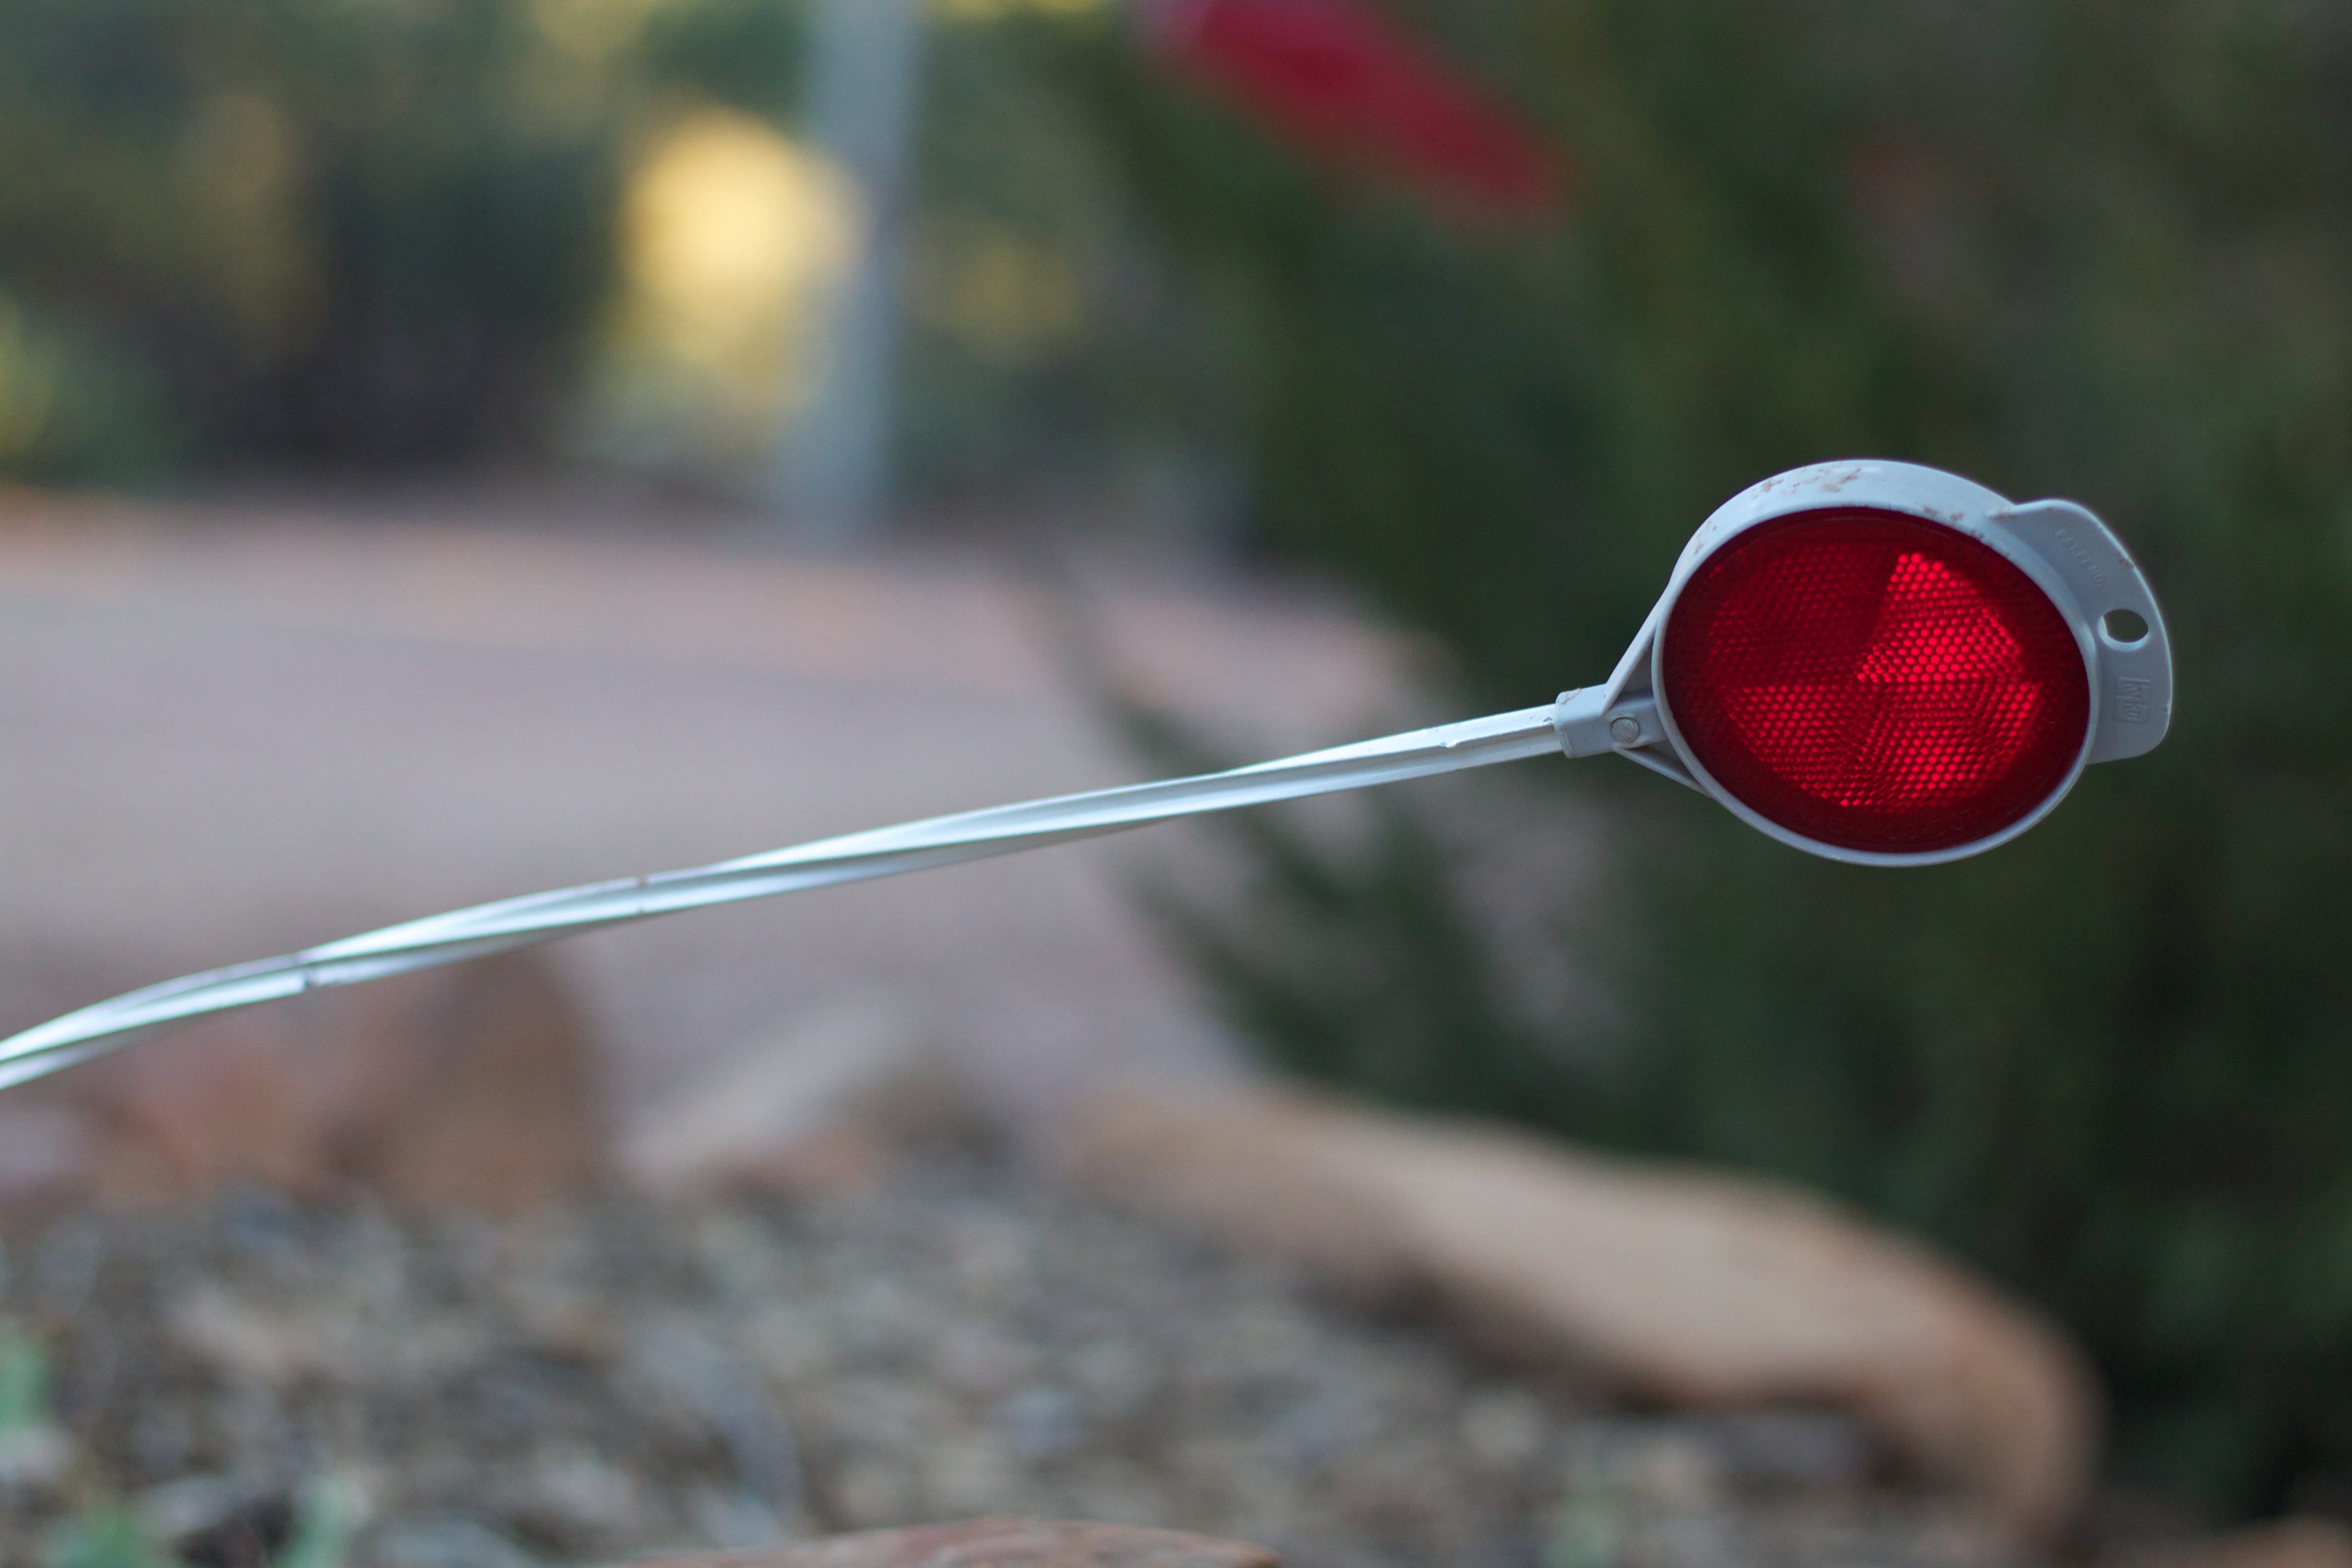
flower, red, lighting